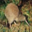
Label: bird